Salvia viridis

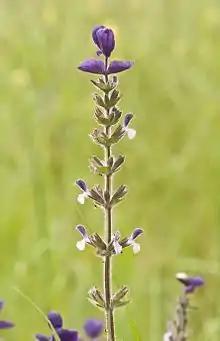
Salvia viridis

Colorful bracts almost hide the tiny two-lipped flowers, which are cream-colored, with the upper lip tinged with purple or rose, reflecting the bract color.